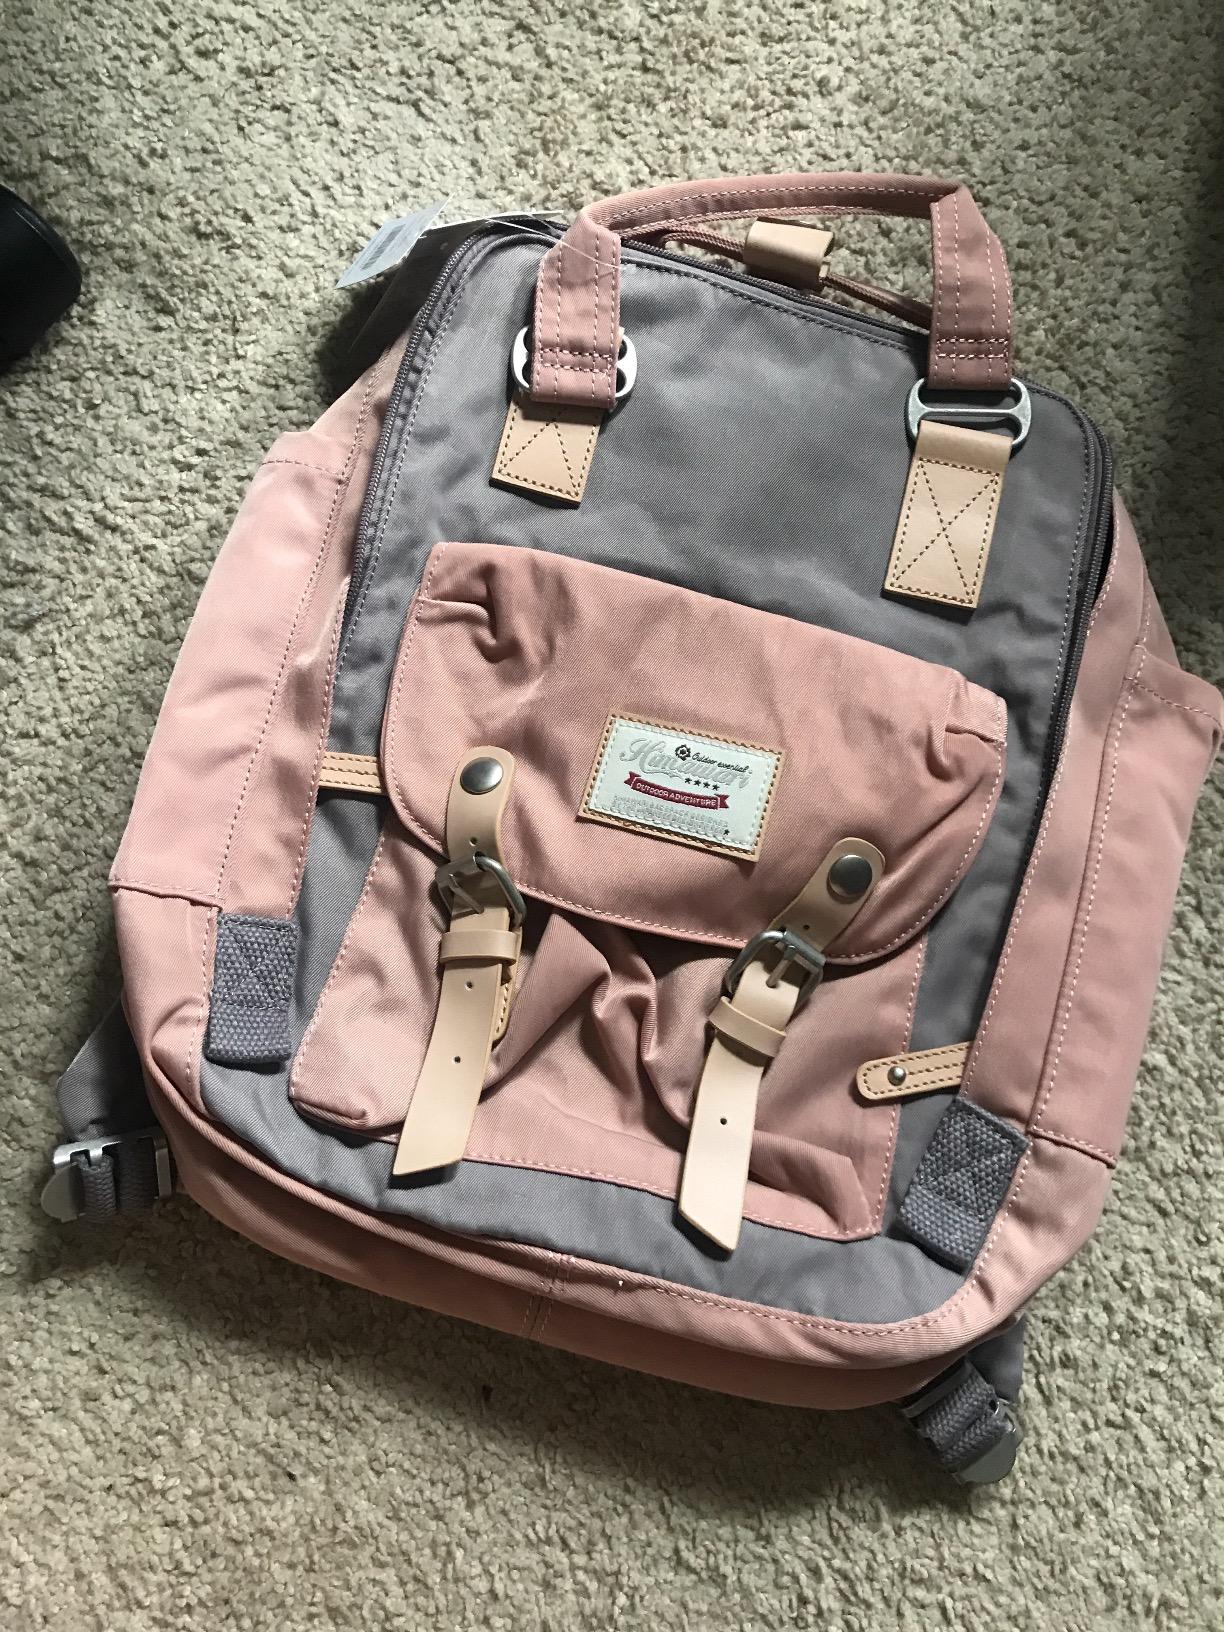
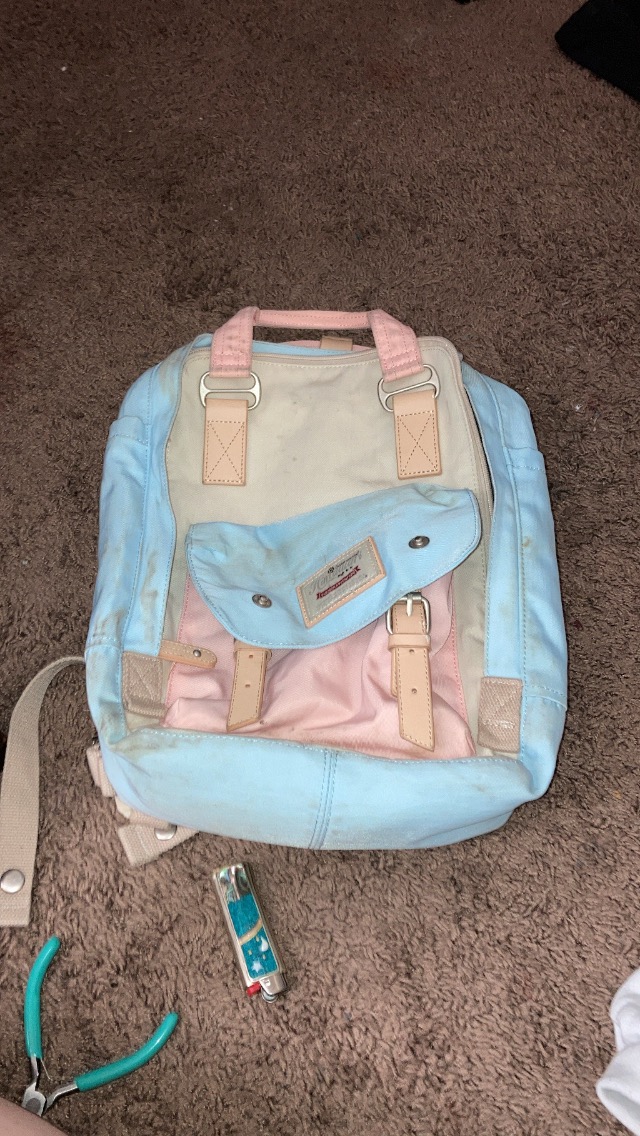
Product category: bag
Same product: no